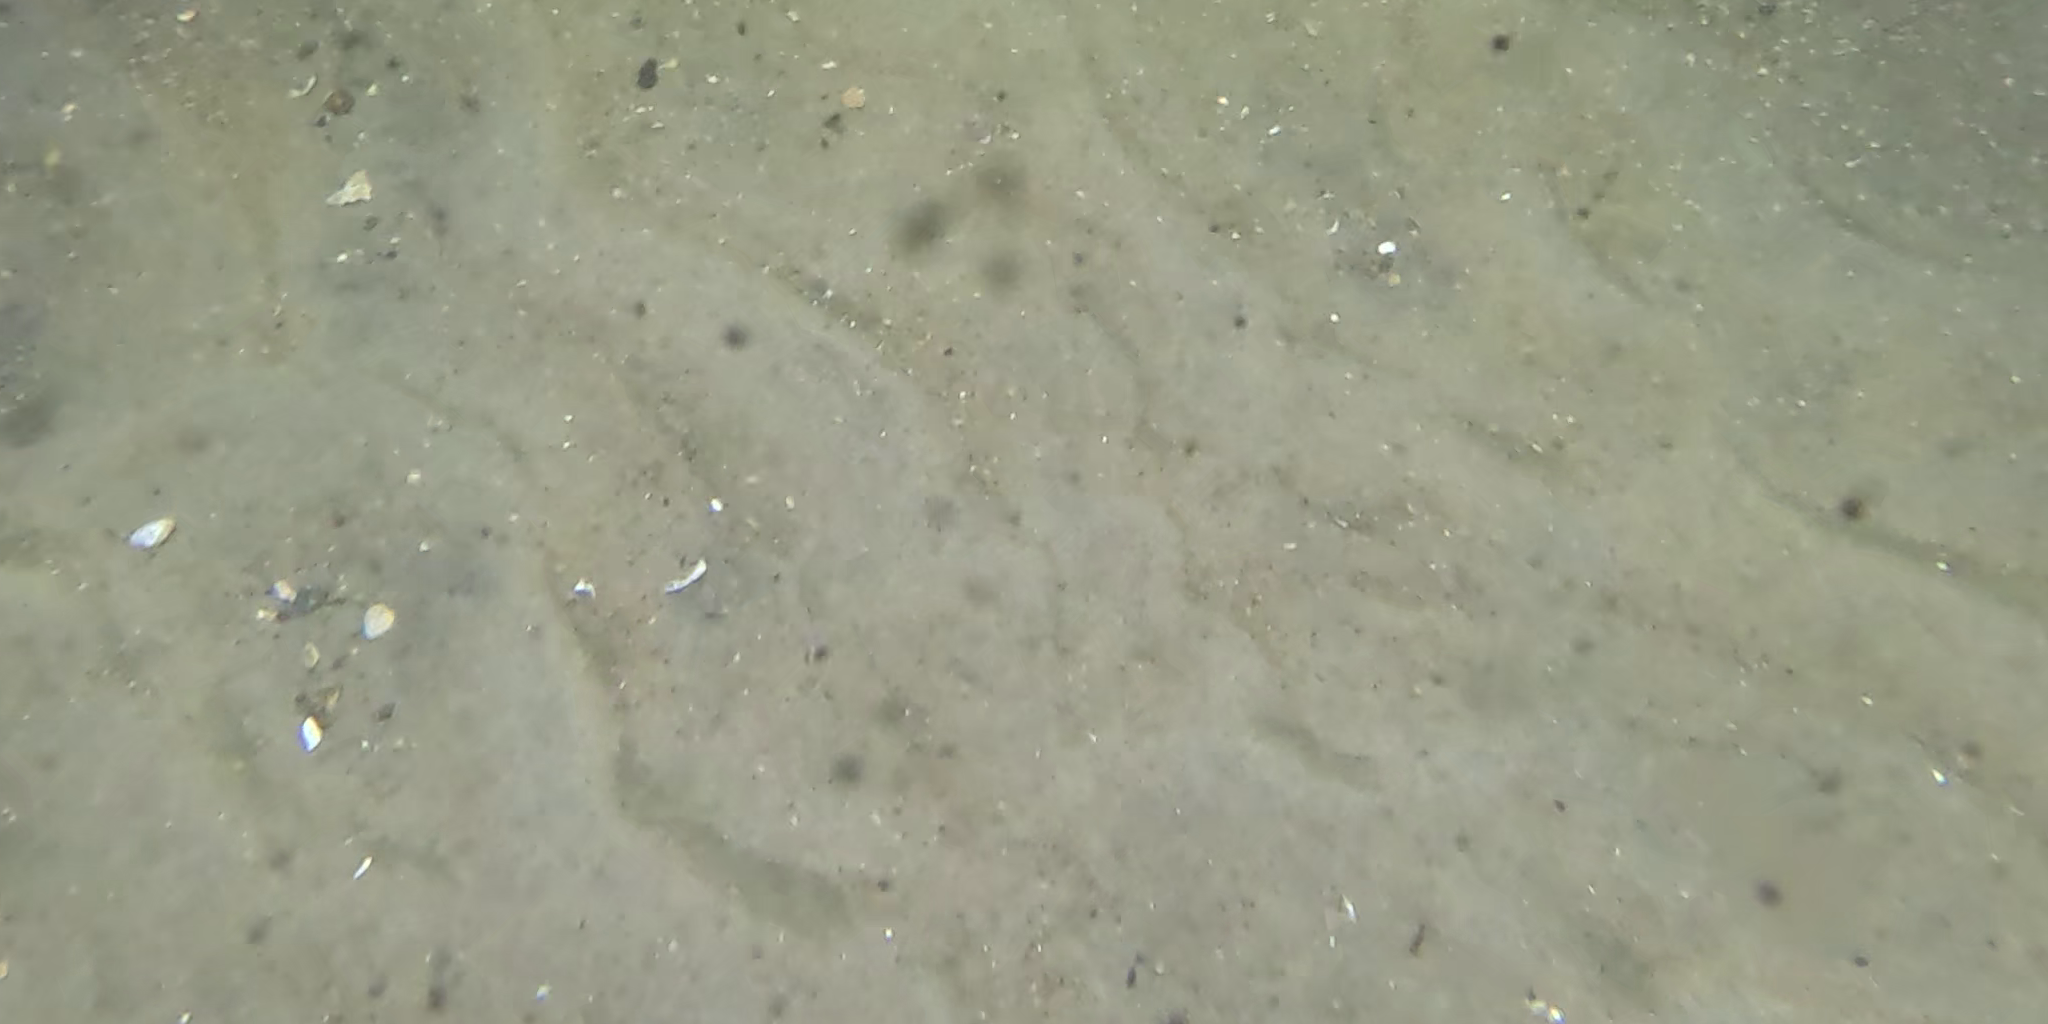
Seabed habitat: sand